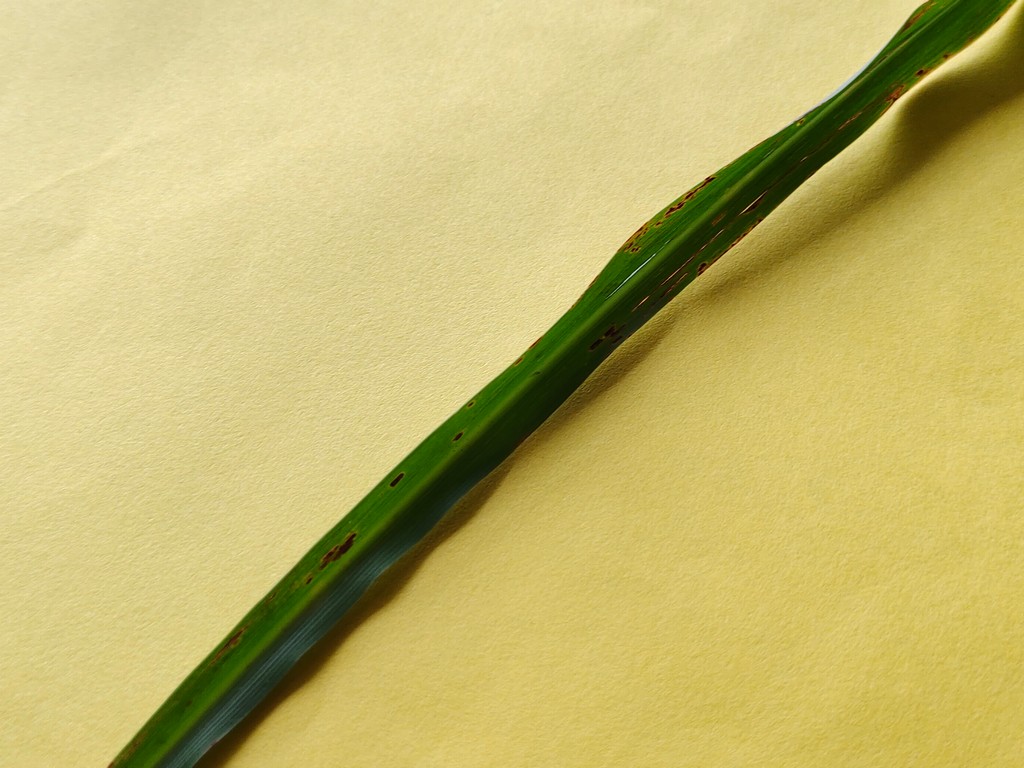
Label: Unhealthy